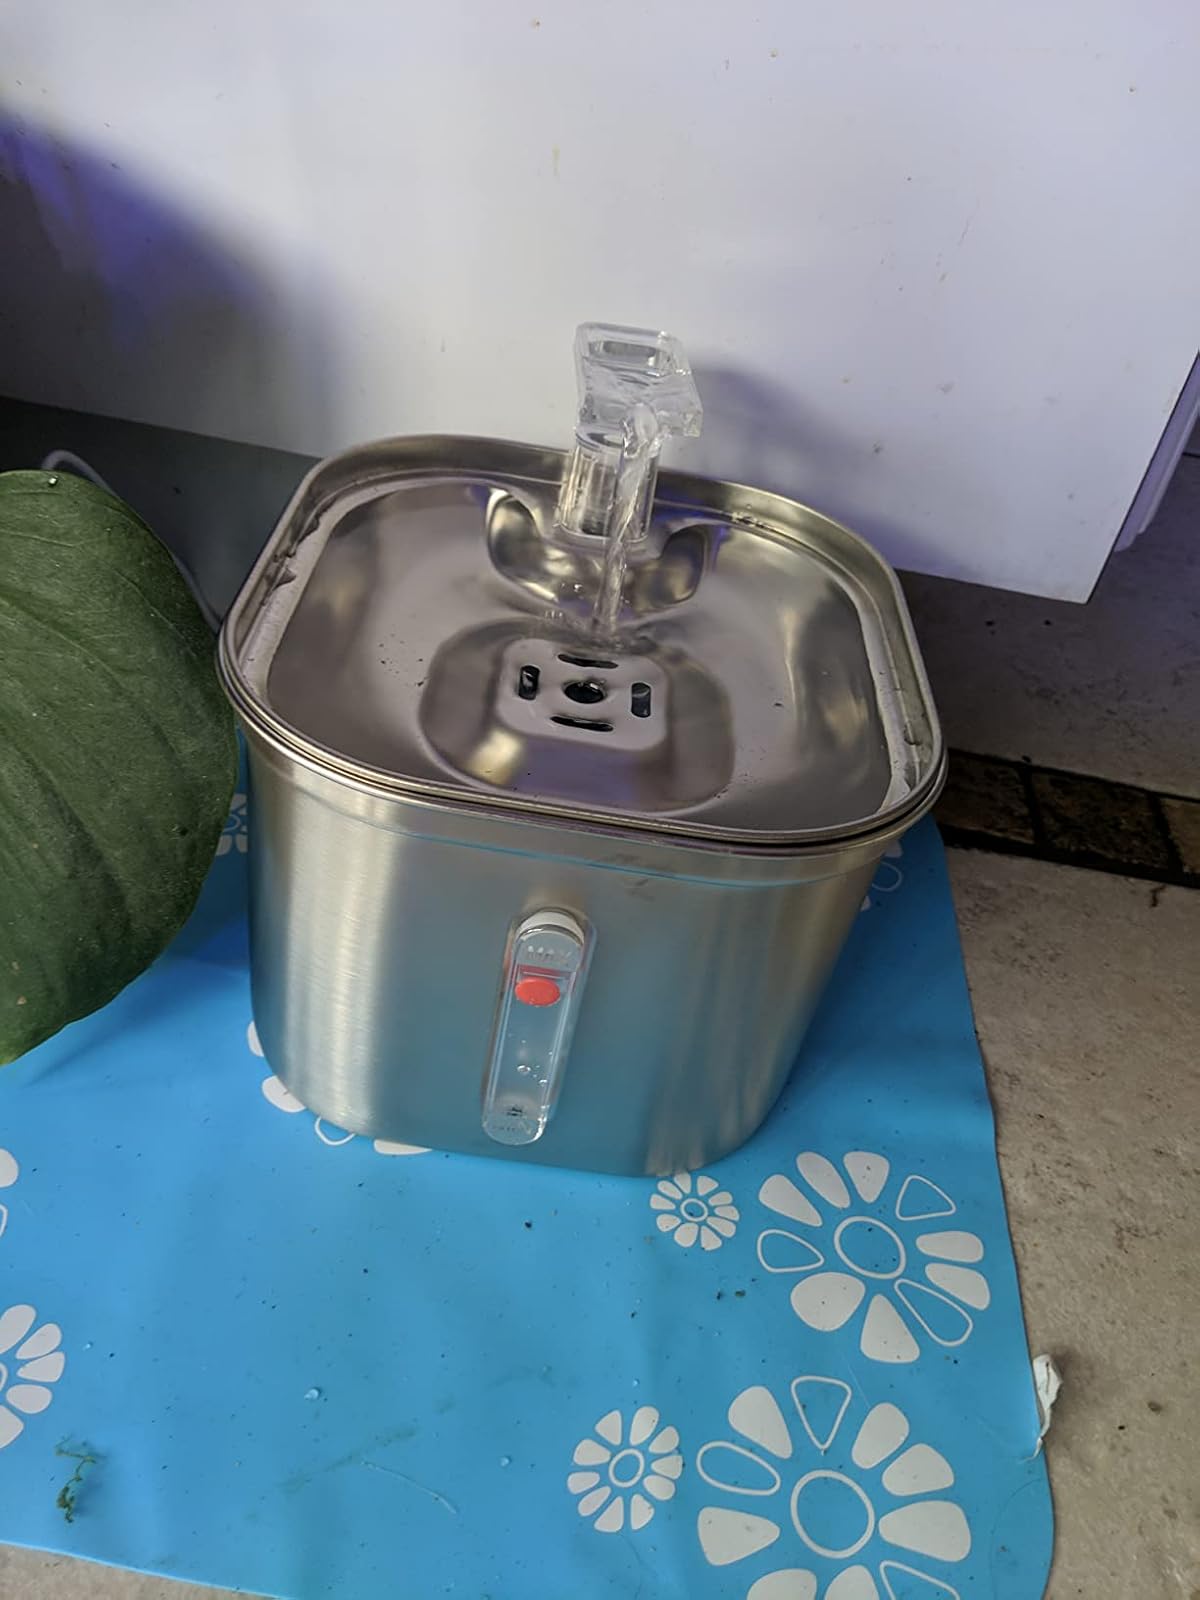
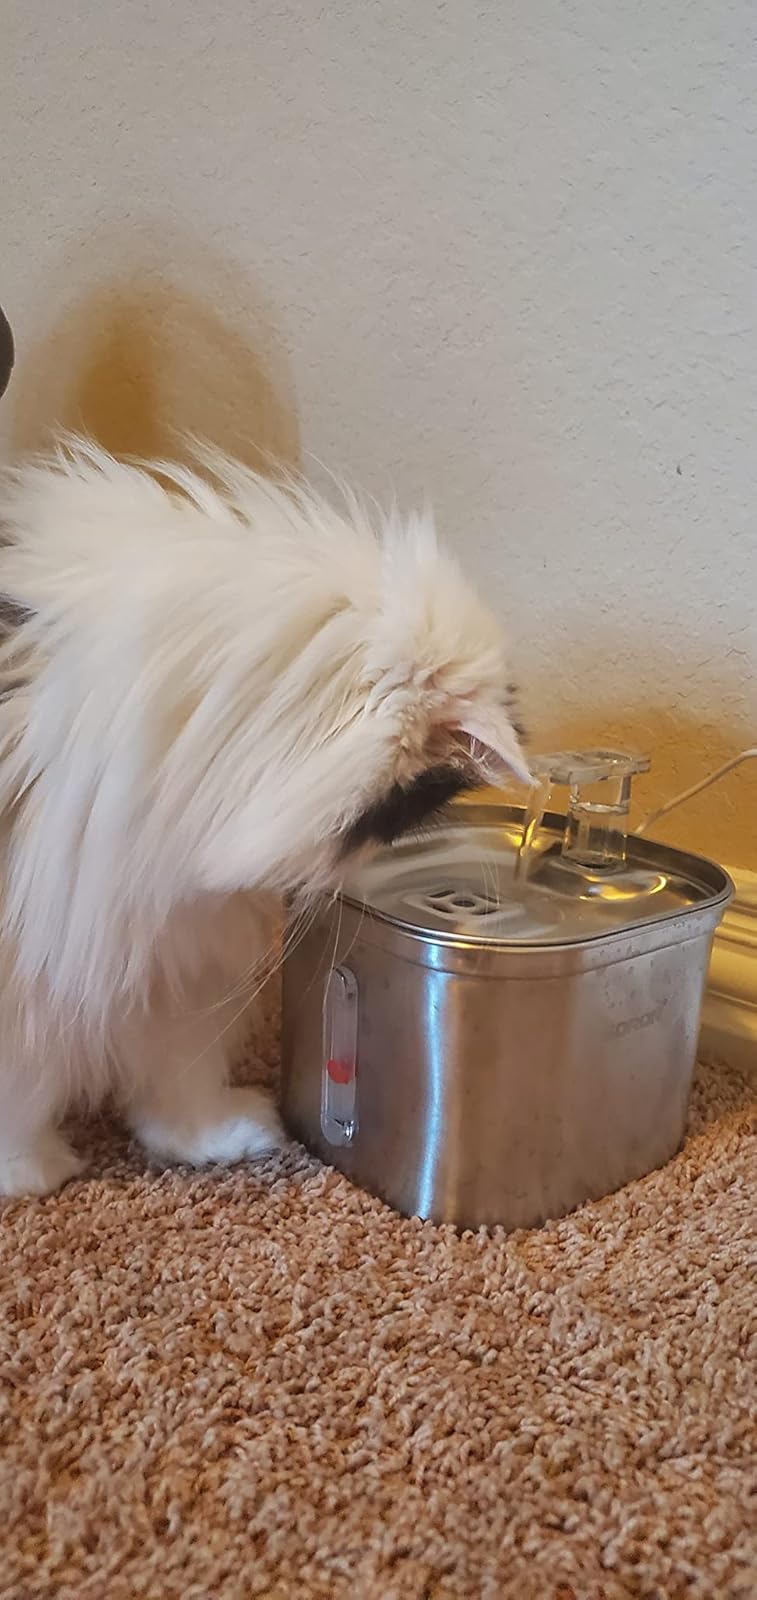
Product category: items_bowl
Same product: yes